And you are lynching Negroes

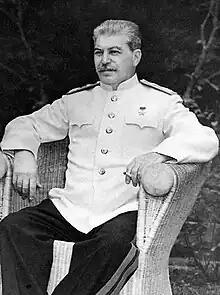
Use of the phrase was common in the Soviet Union during the Joseph Stalin era.

"And you are lynching Negroes" (which also means ""Yet, in your [country], [they] lynch Negroes"") is a catchphrase that describes or satirizes Soviet responses to US criticisms of Soviet human rights violations.